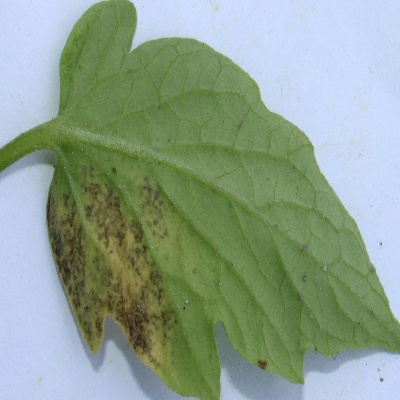
Crop: Tomato
Condition: septoria leaf spot